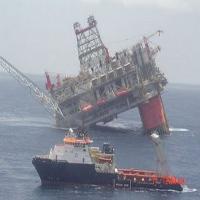
Weather: cloudy or overcast